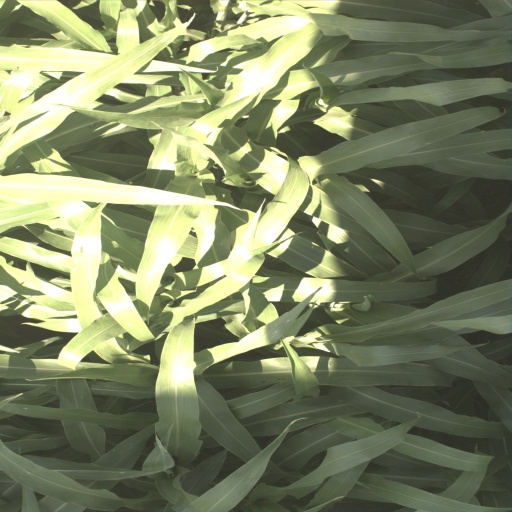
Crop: sorghum